History of Thailand (1932–1973)

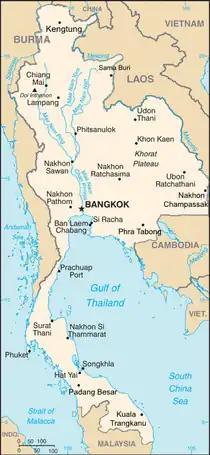
The Kingdom of Thailand and its acquired territories in WWII

Modernisation was also an important theme in Phibun's new Thai nationalism. From 1939 to 1942 he issued a set of twelve cultural mandates. In addition to requiring that all Thais salute the flag, know the national anthem, and speak the national language, the mandates also encouraged Thais to work hard, stay informed on current events, and to dress in a Western fashion. By 1941 it became illegal, among other things, to ridicule those who attempted to promote national customs. The programme also encompassed fine arts. Fiercely nationalistic plays and films were sponsored by the government. Often these depicted a glorious past when Thai warriors fearlessly gained freedom for the country, defended their honour, or sacrificed themselves. Patriotism was taught in schools and was a recurrent theme in songs and dances.